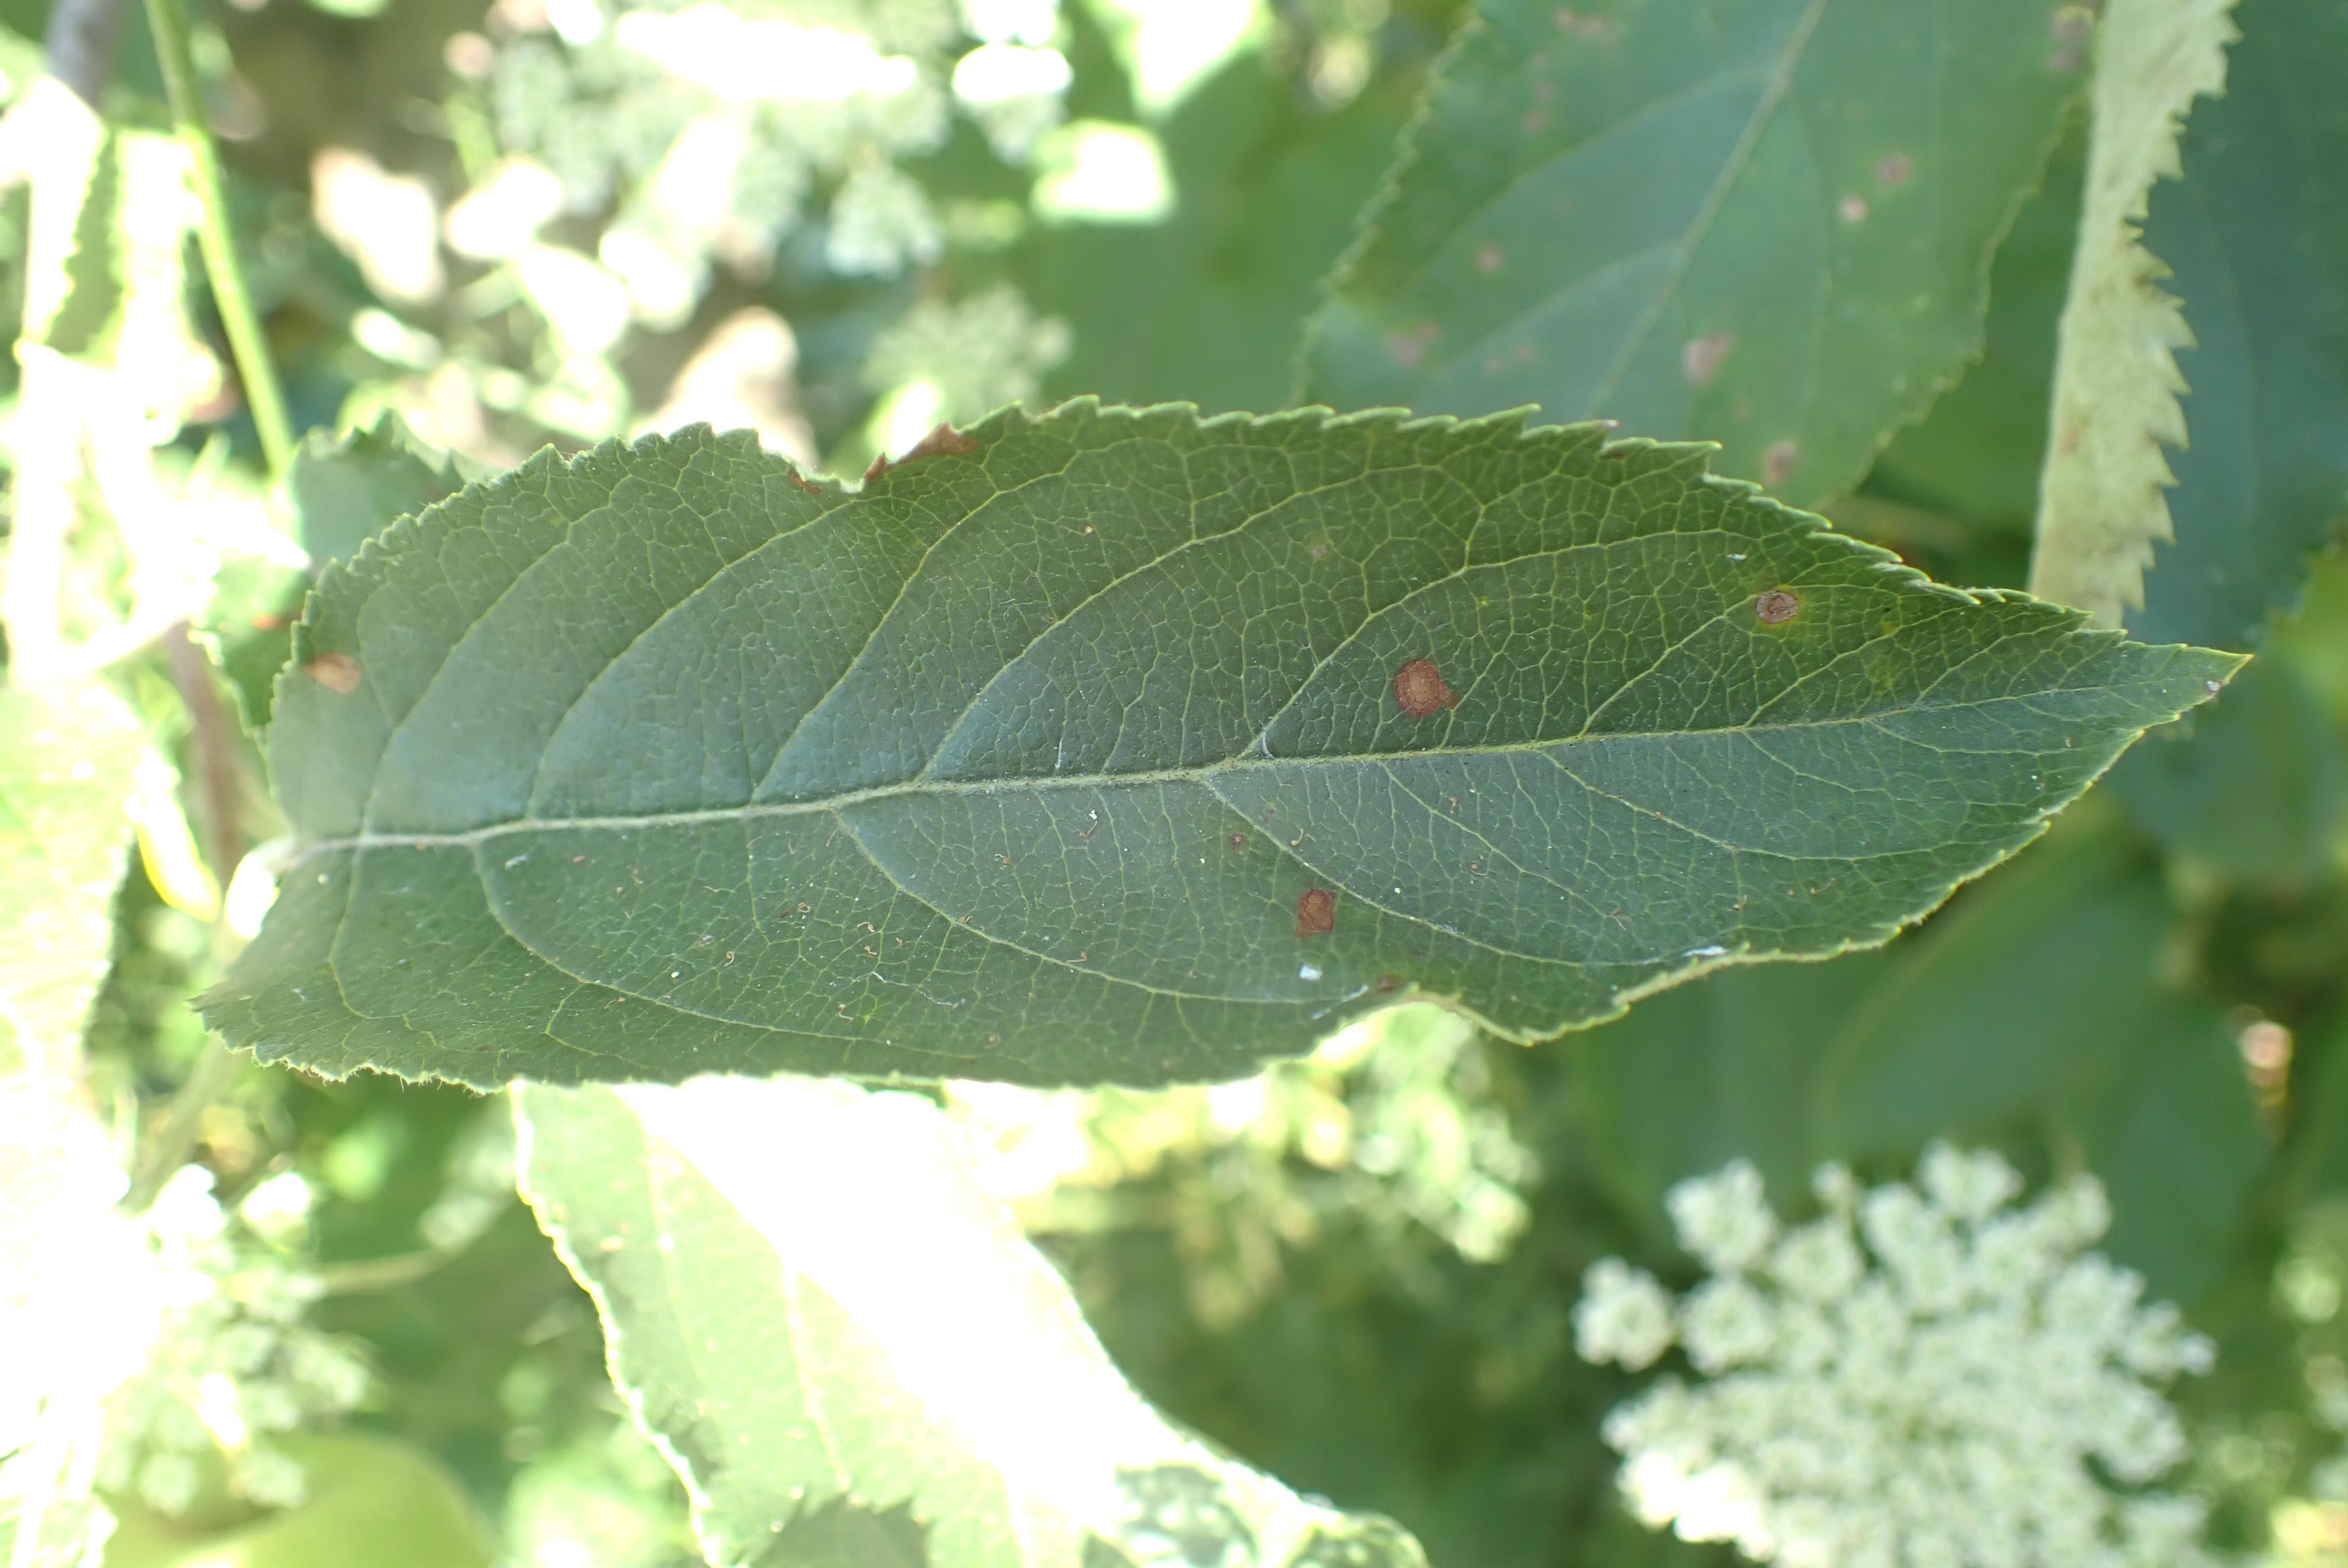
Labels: complex